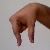
The image shows a hand gesture representing the letter 'Q' in Indian Sign Language.